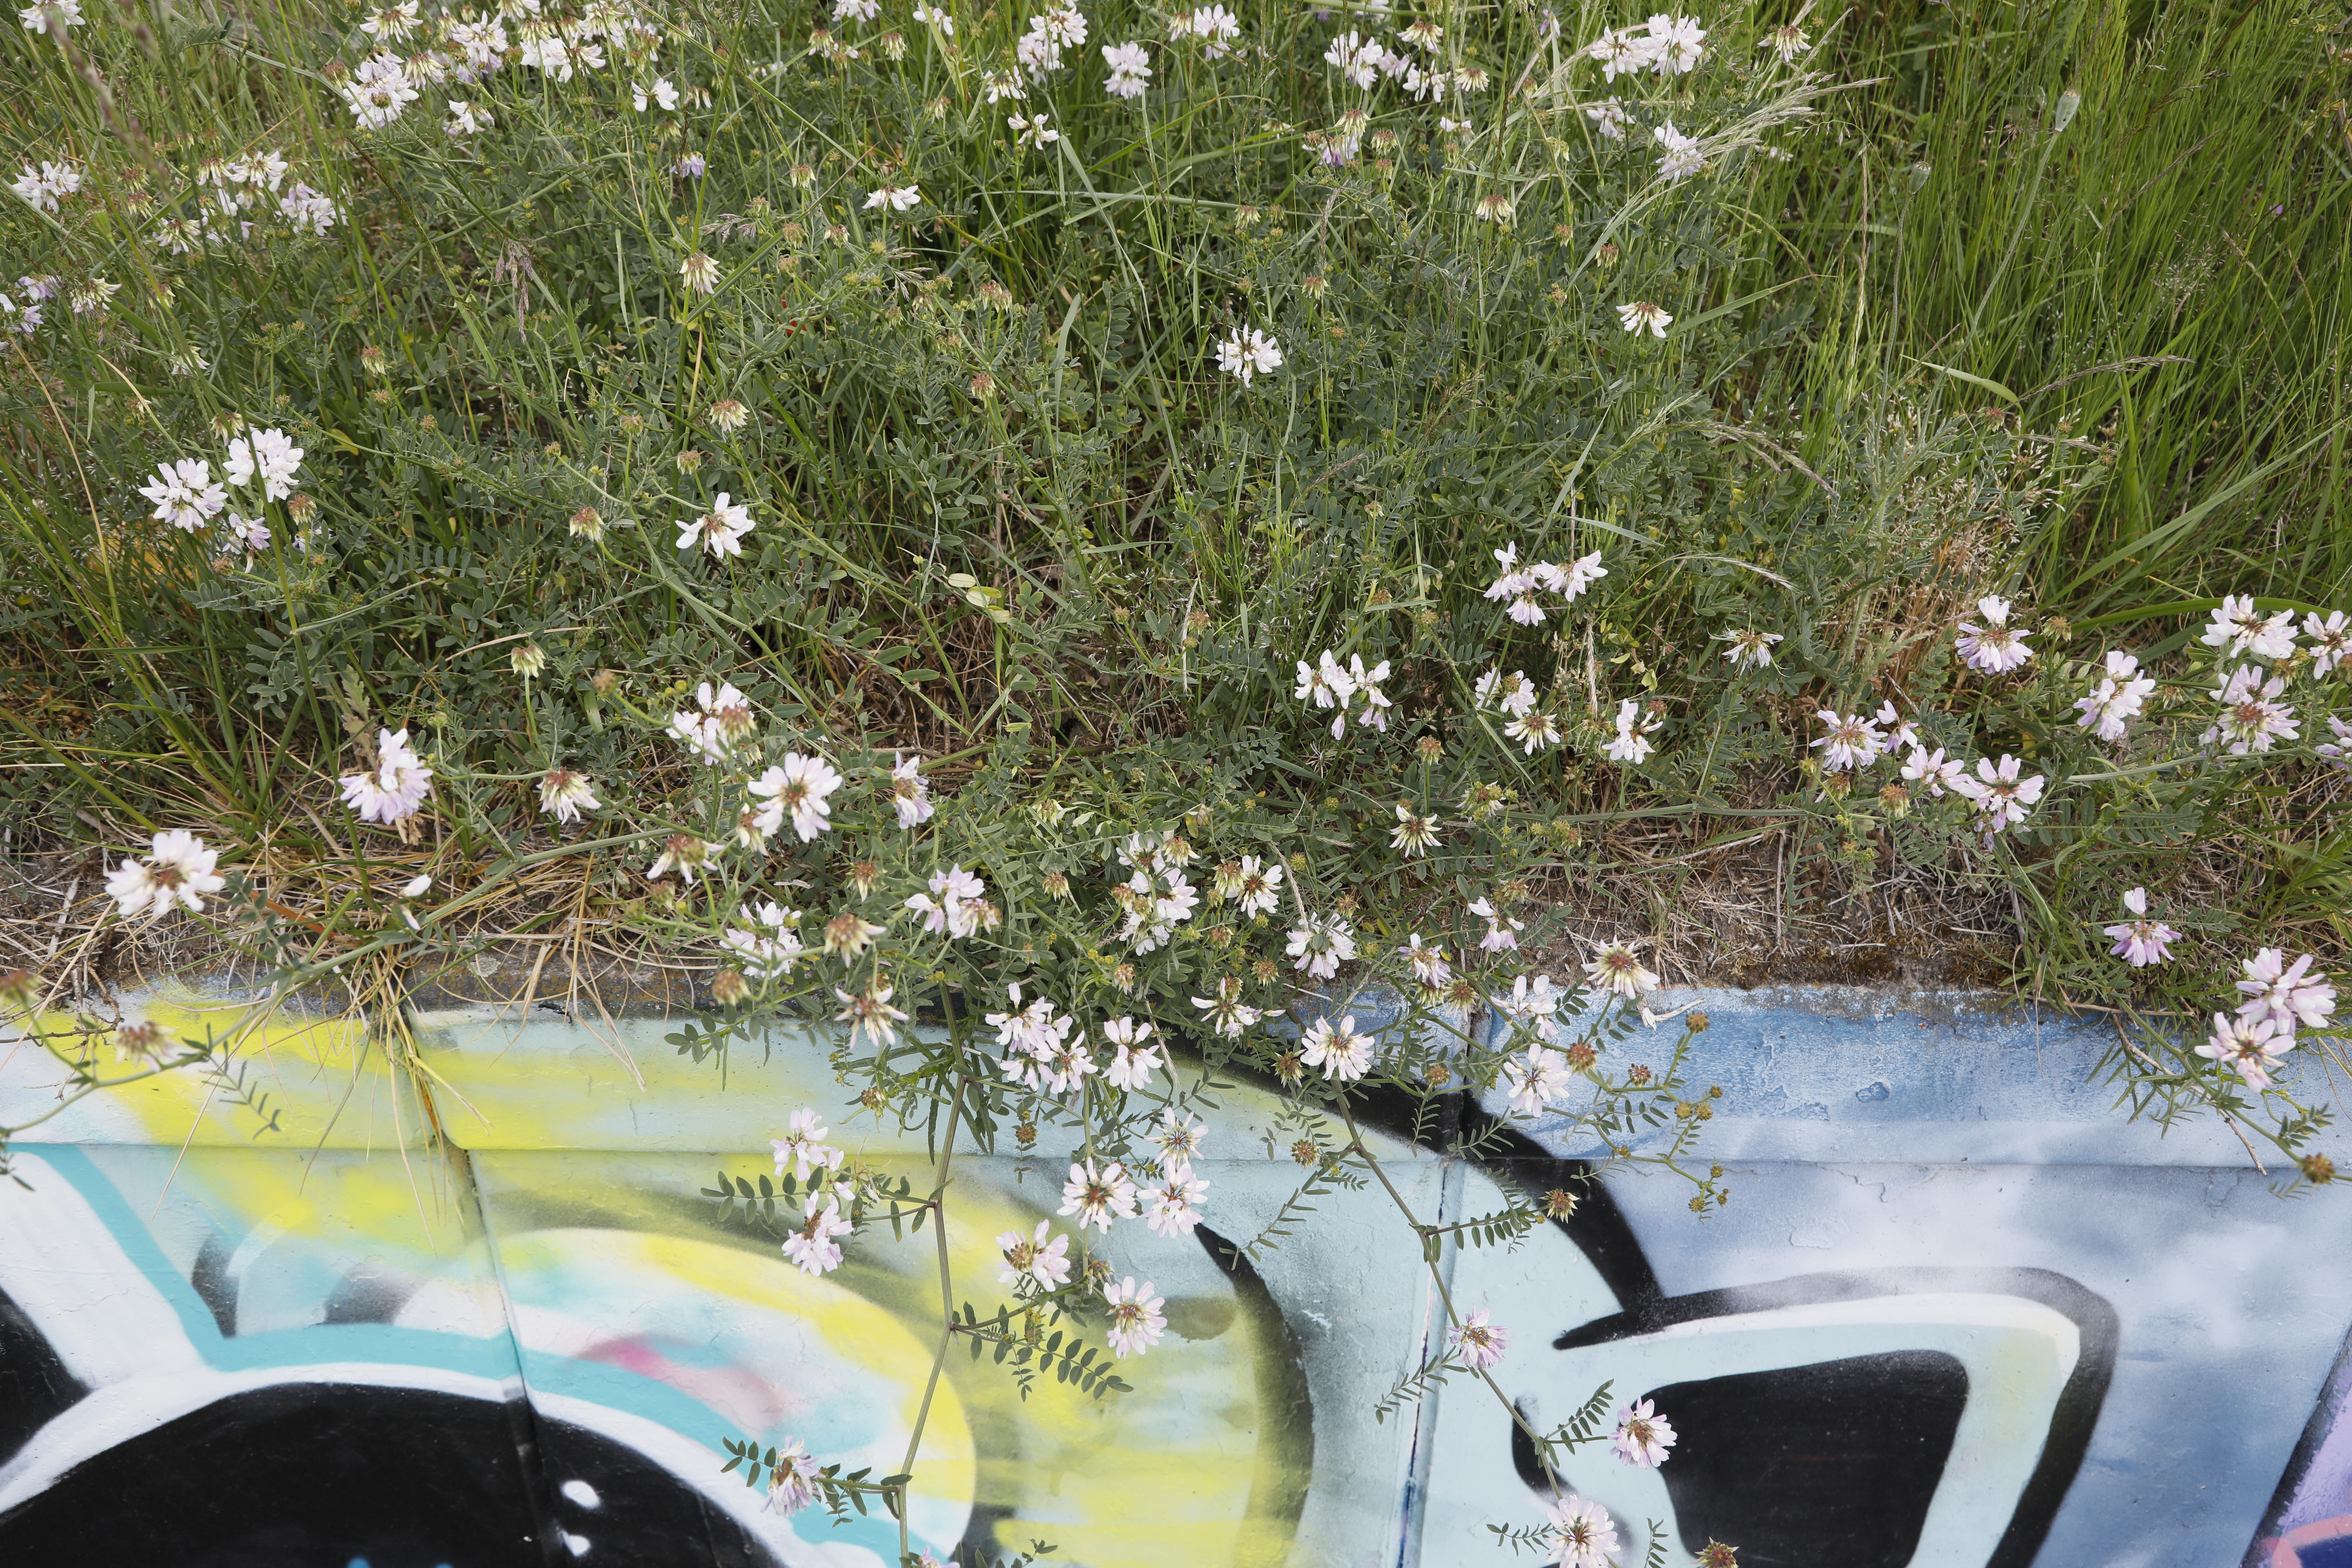
Plant species: Securigera varia